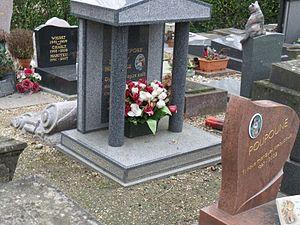
Vue du cimetière des chiens à Asnières en région parisienne.
Un animal de compagnie est un animal recevant la protection des humains en échange de sa présence, sa beauté, sa jovialité ou encore pour ses talents. En raison de leur très longue présence au côté de l'Homme, ces animaux familiers ont souvent fait l'objet d'une domestication à la suite de leur apprivoisement. Ils se distinguent toutefois de l'animal domestique vivant simplement dans le voisinage de la maison, simple commensale de l'homme comme le chien de travail, et par opposition aux dits « animaux de production » utilisés pour leur viande, leur lait ou leurs œufs, telles les vaches ou les poules. Dans les pays occidentaux, les principaux animaux de compagnie sont le chat et le chien qui, avec le furet, sont des animaux classés comme « carnivores domestiques » et donc soumis à une législation particulière.